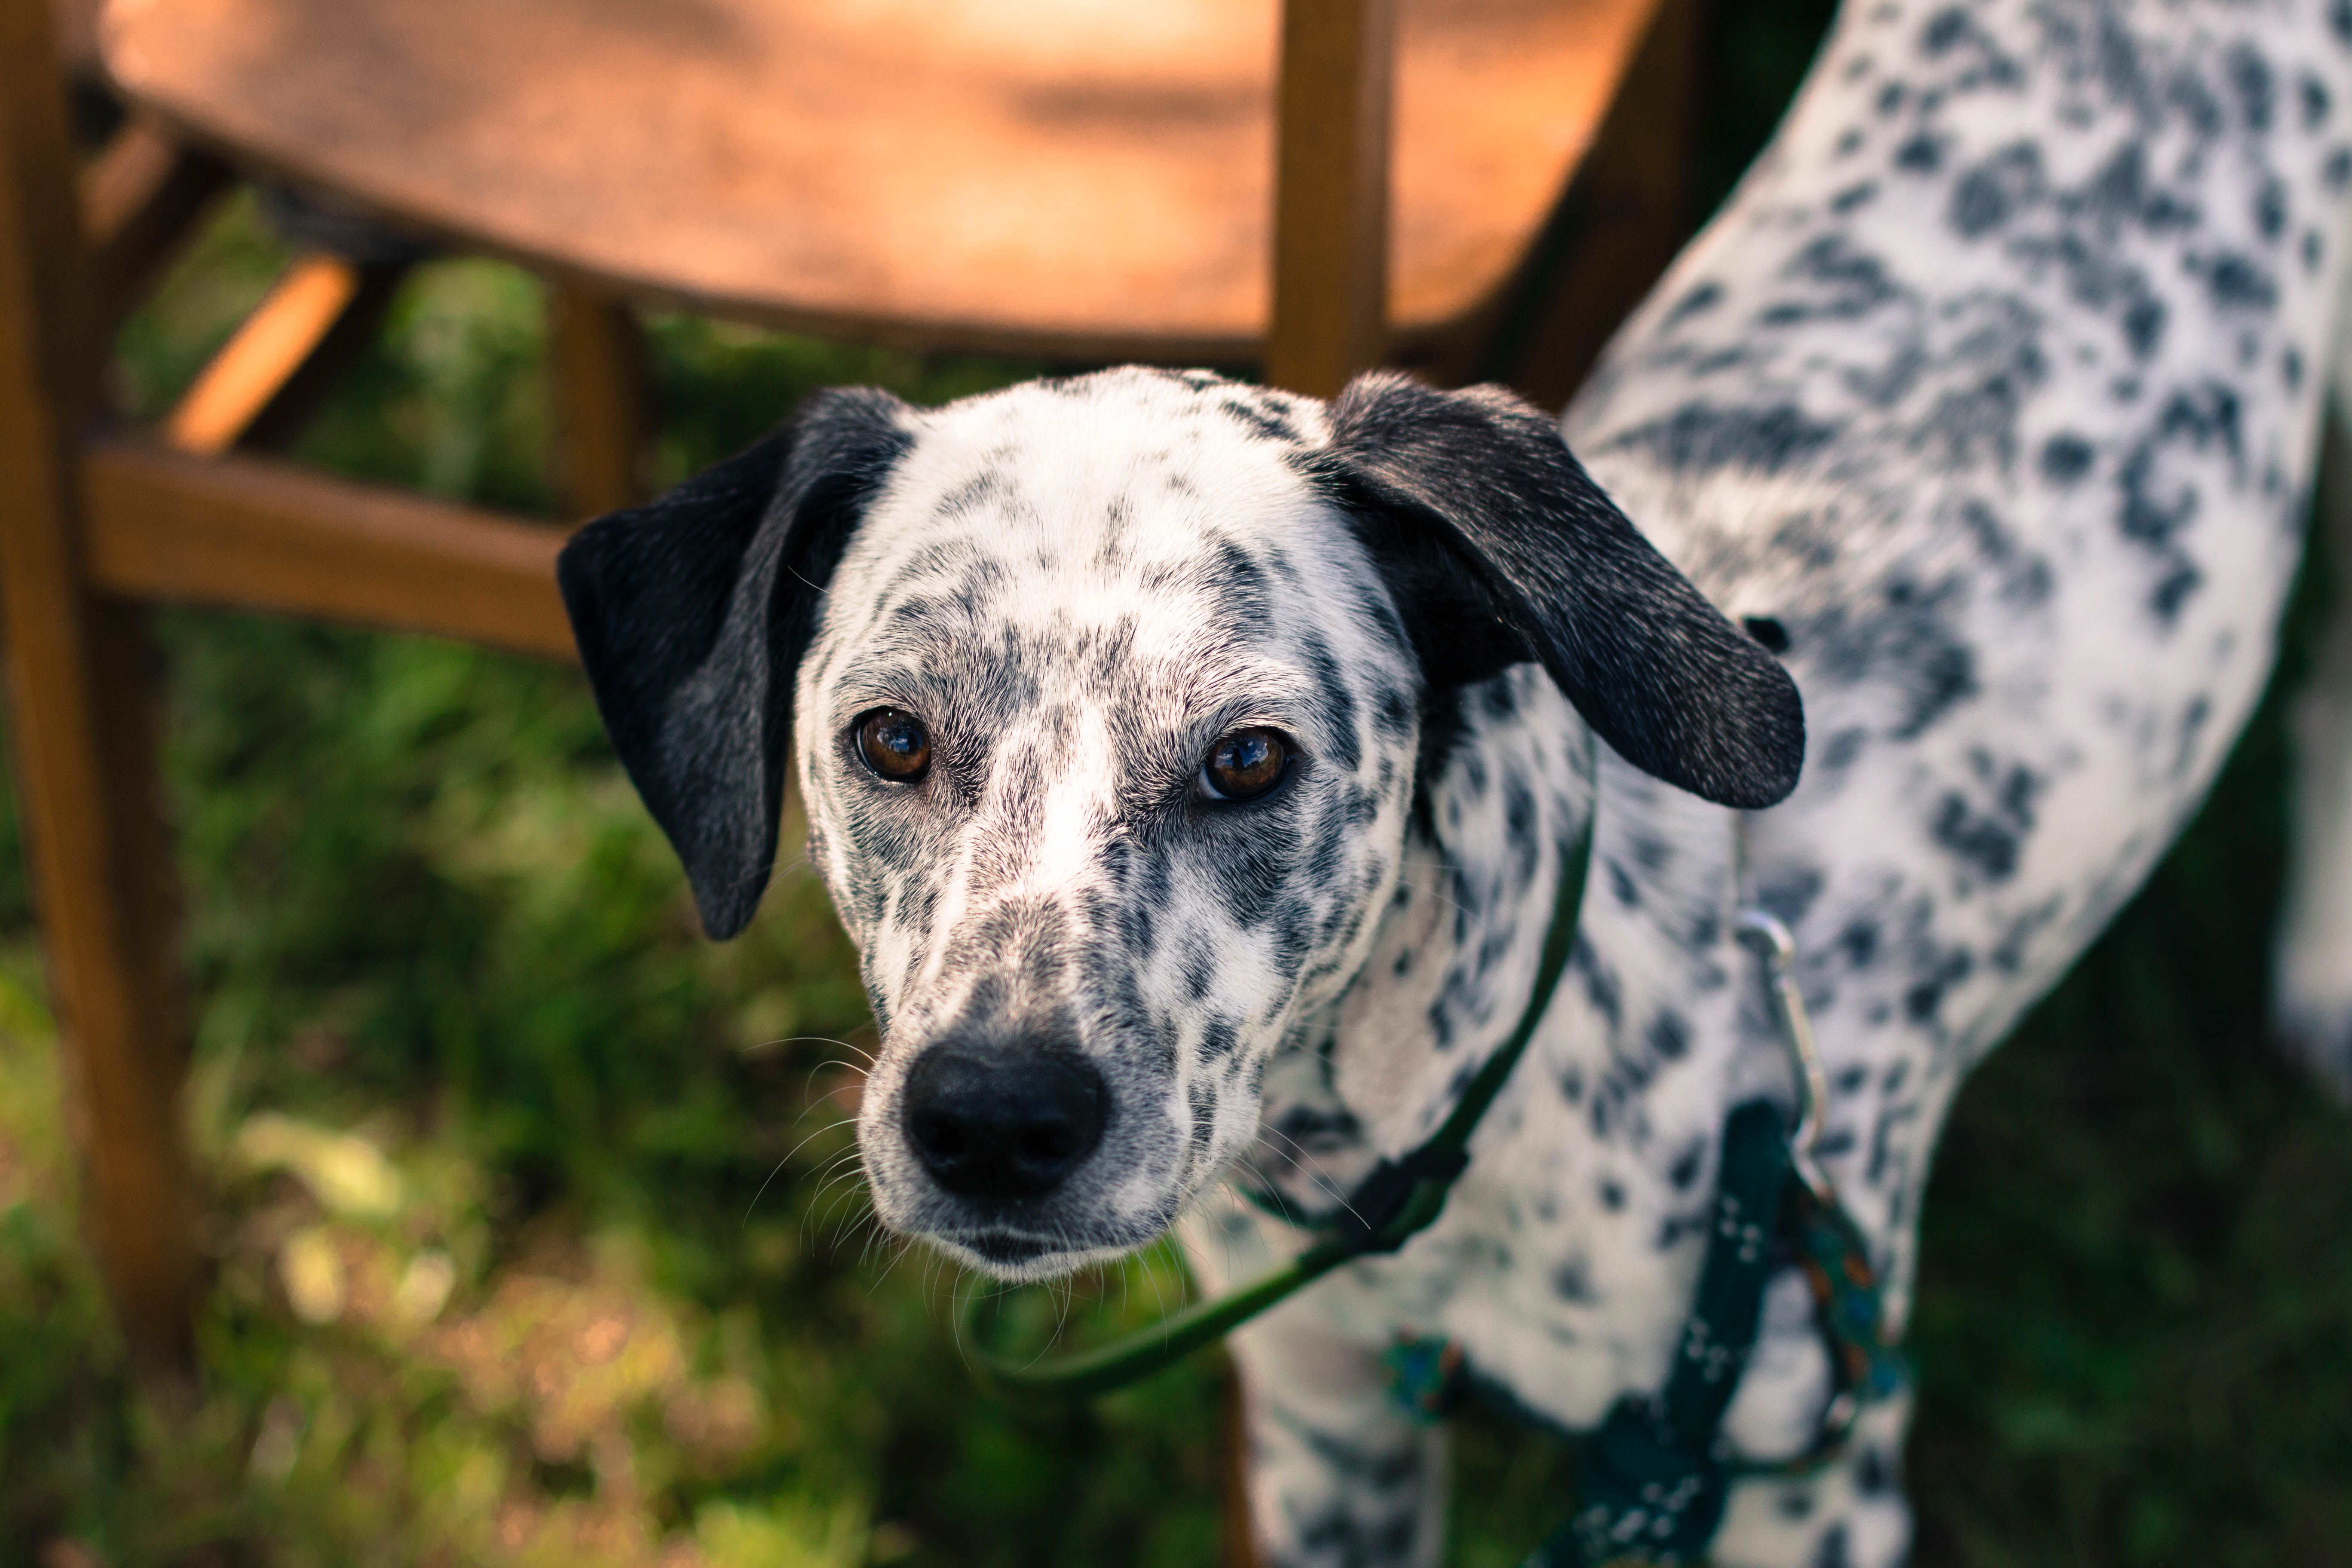
black and white, dog, portrait, mammal, spots, vertebrate, dalmatian, black ears, street dog, dog like mammal, louisiana catahoula leopard dog